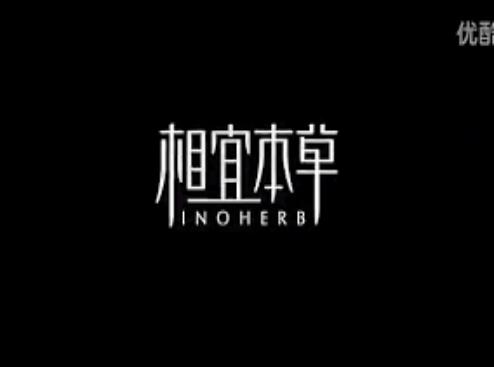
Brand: INOHERB-1
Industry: Necessities